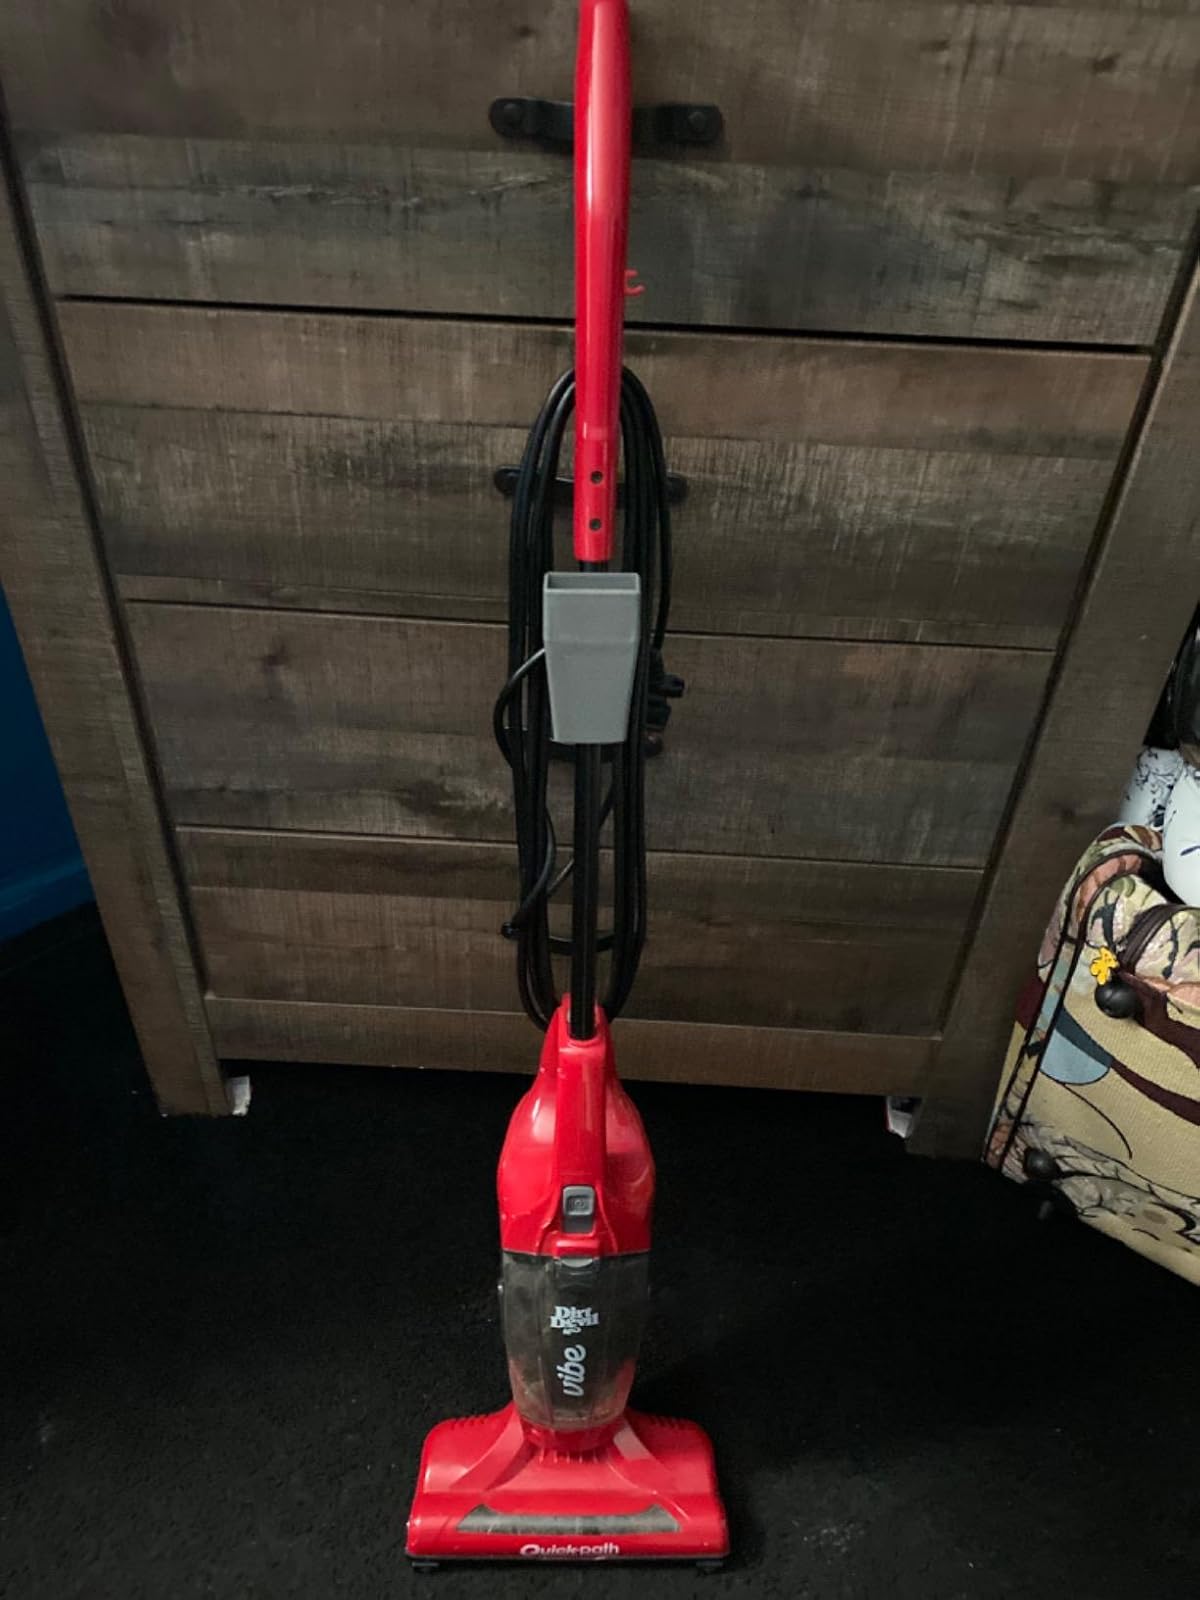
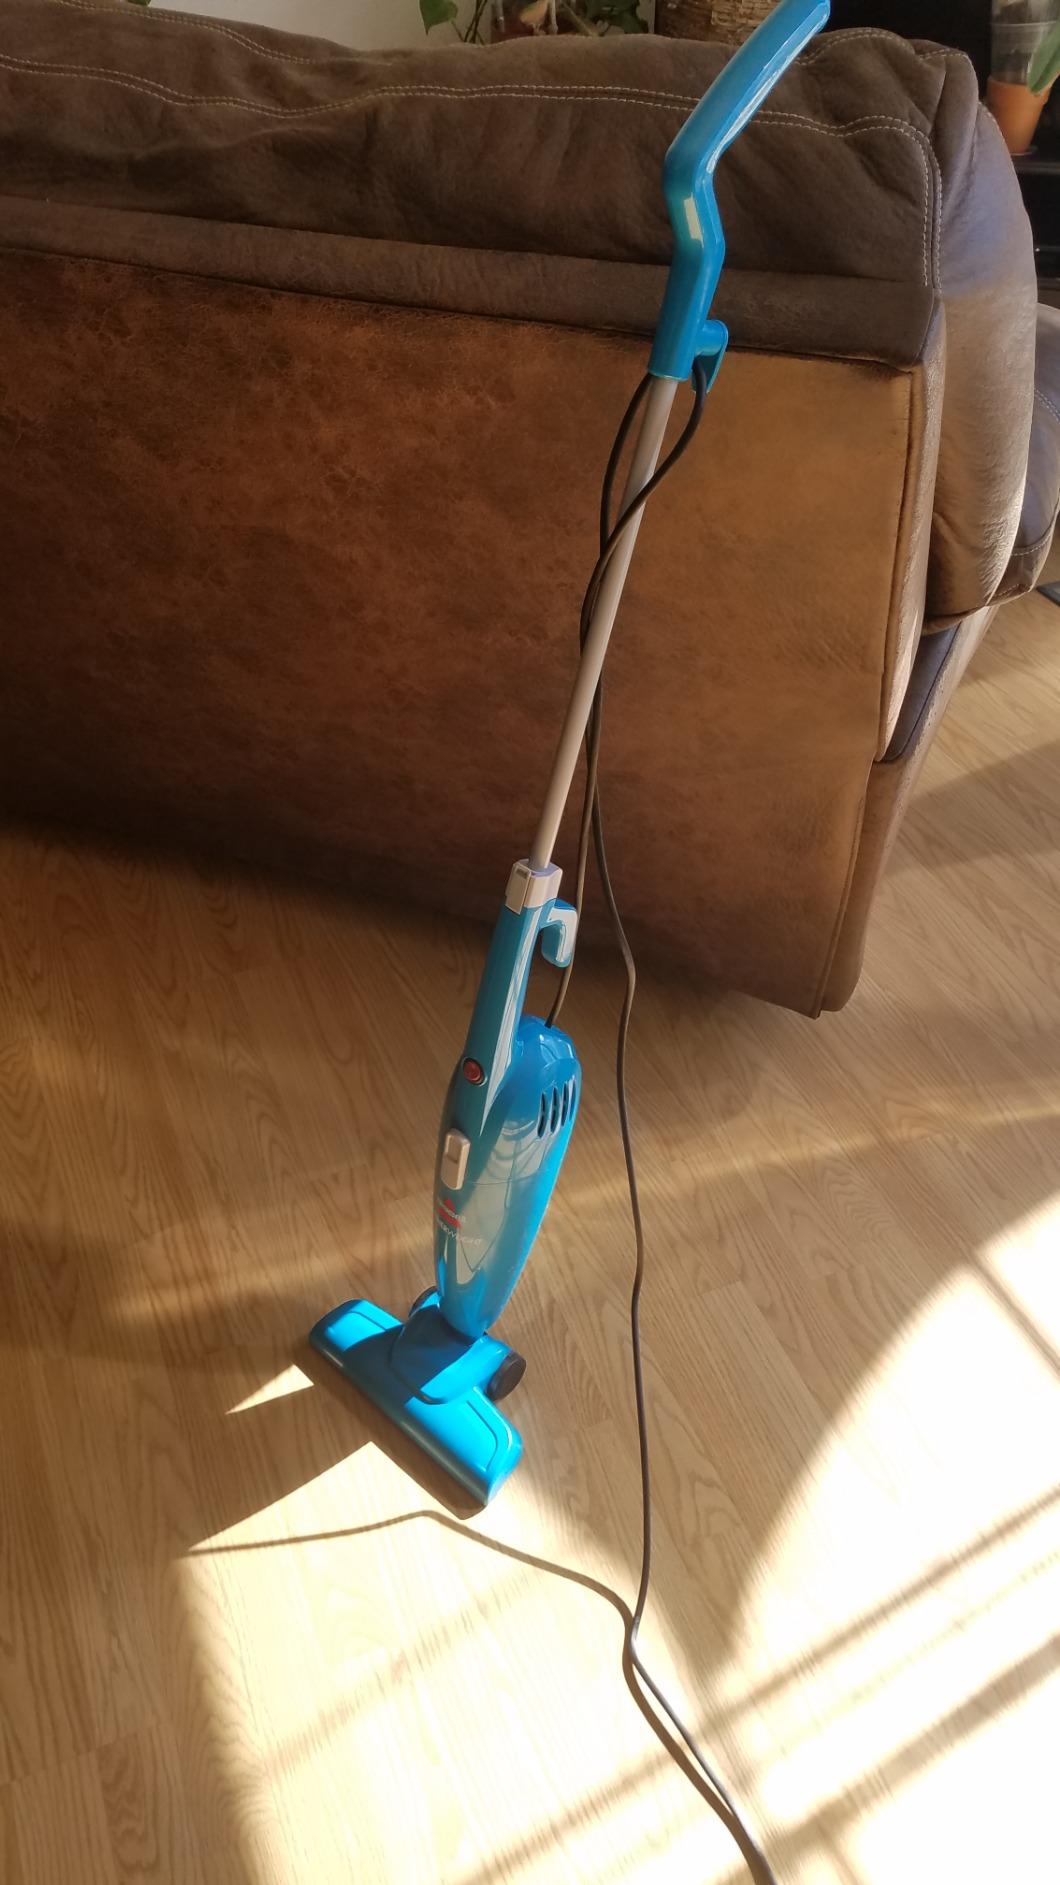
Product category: items_vacuum
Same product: no